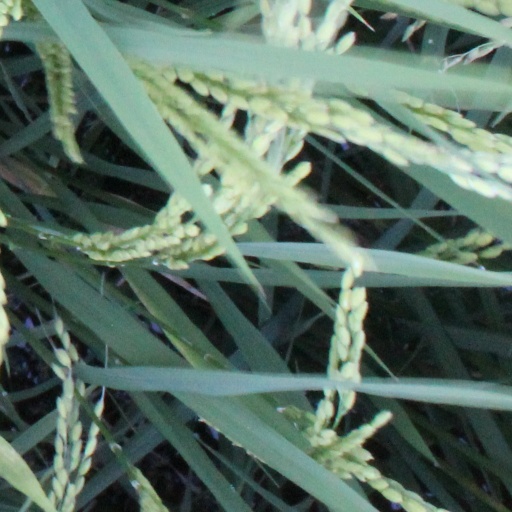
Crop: rice